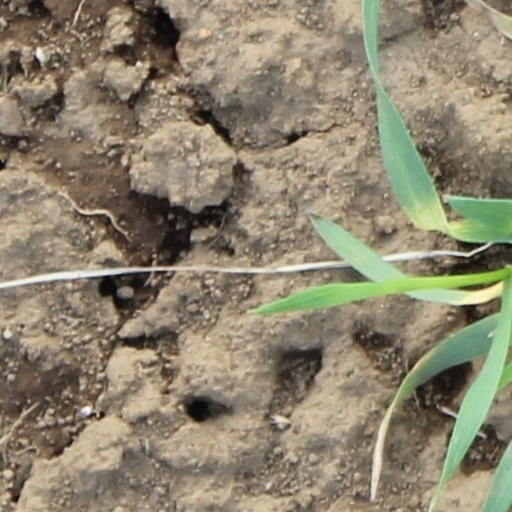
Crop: wheat